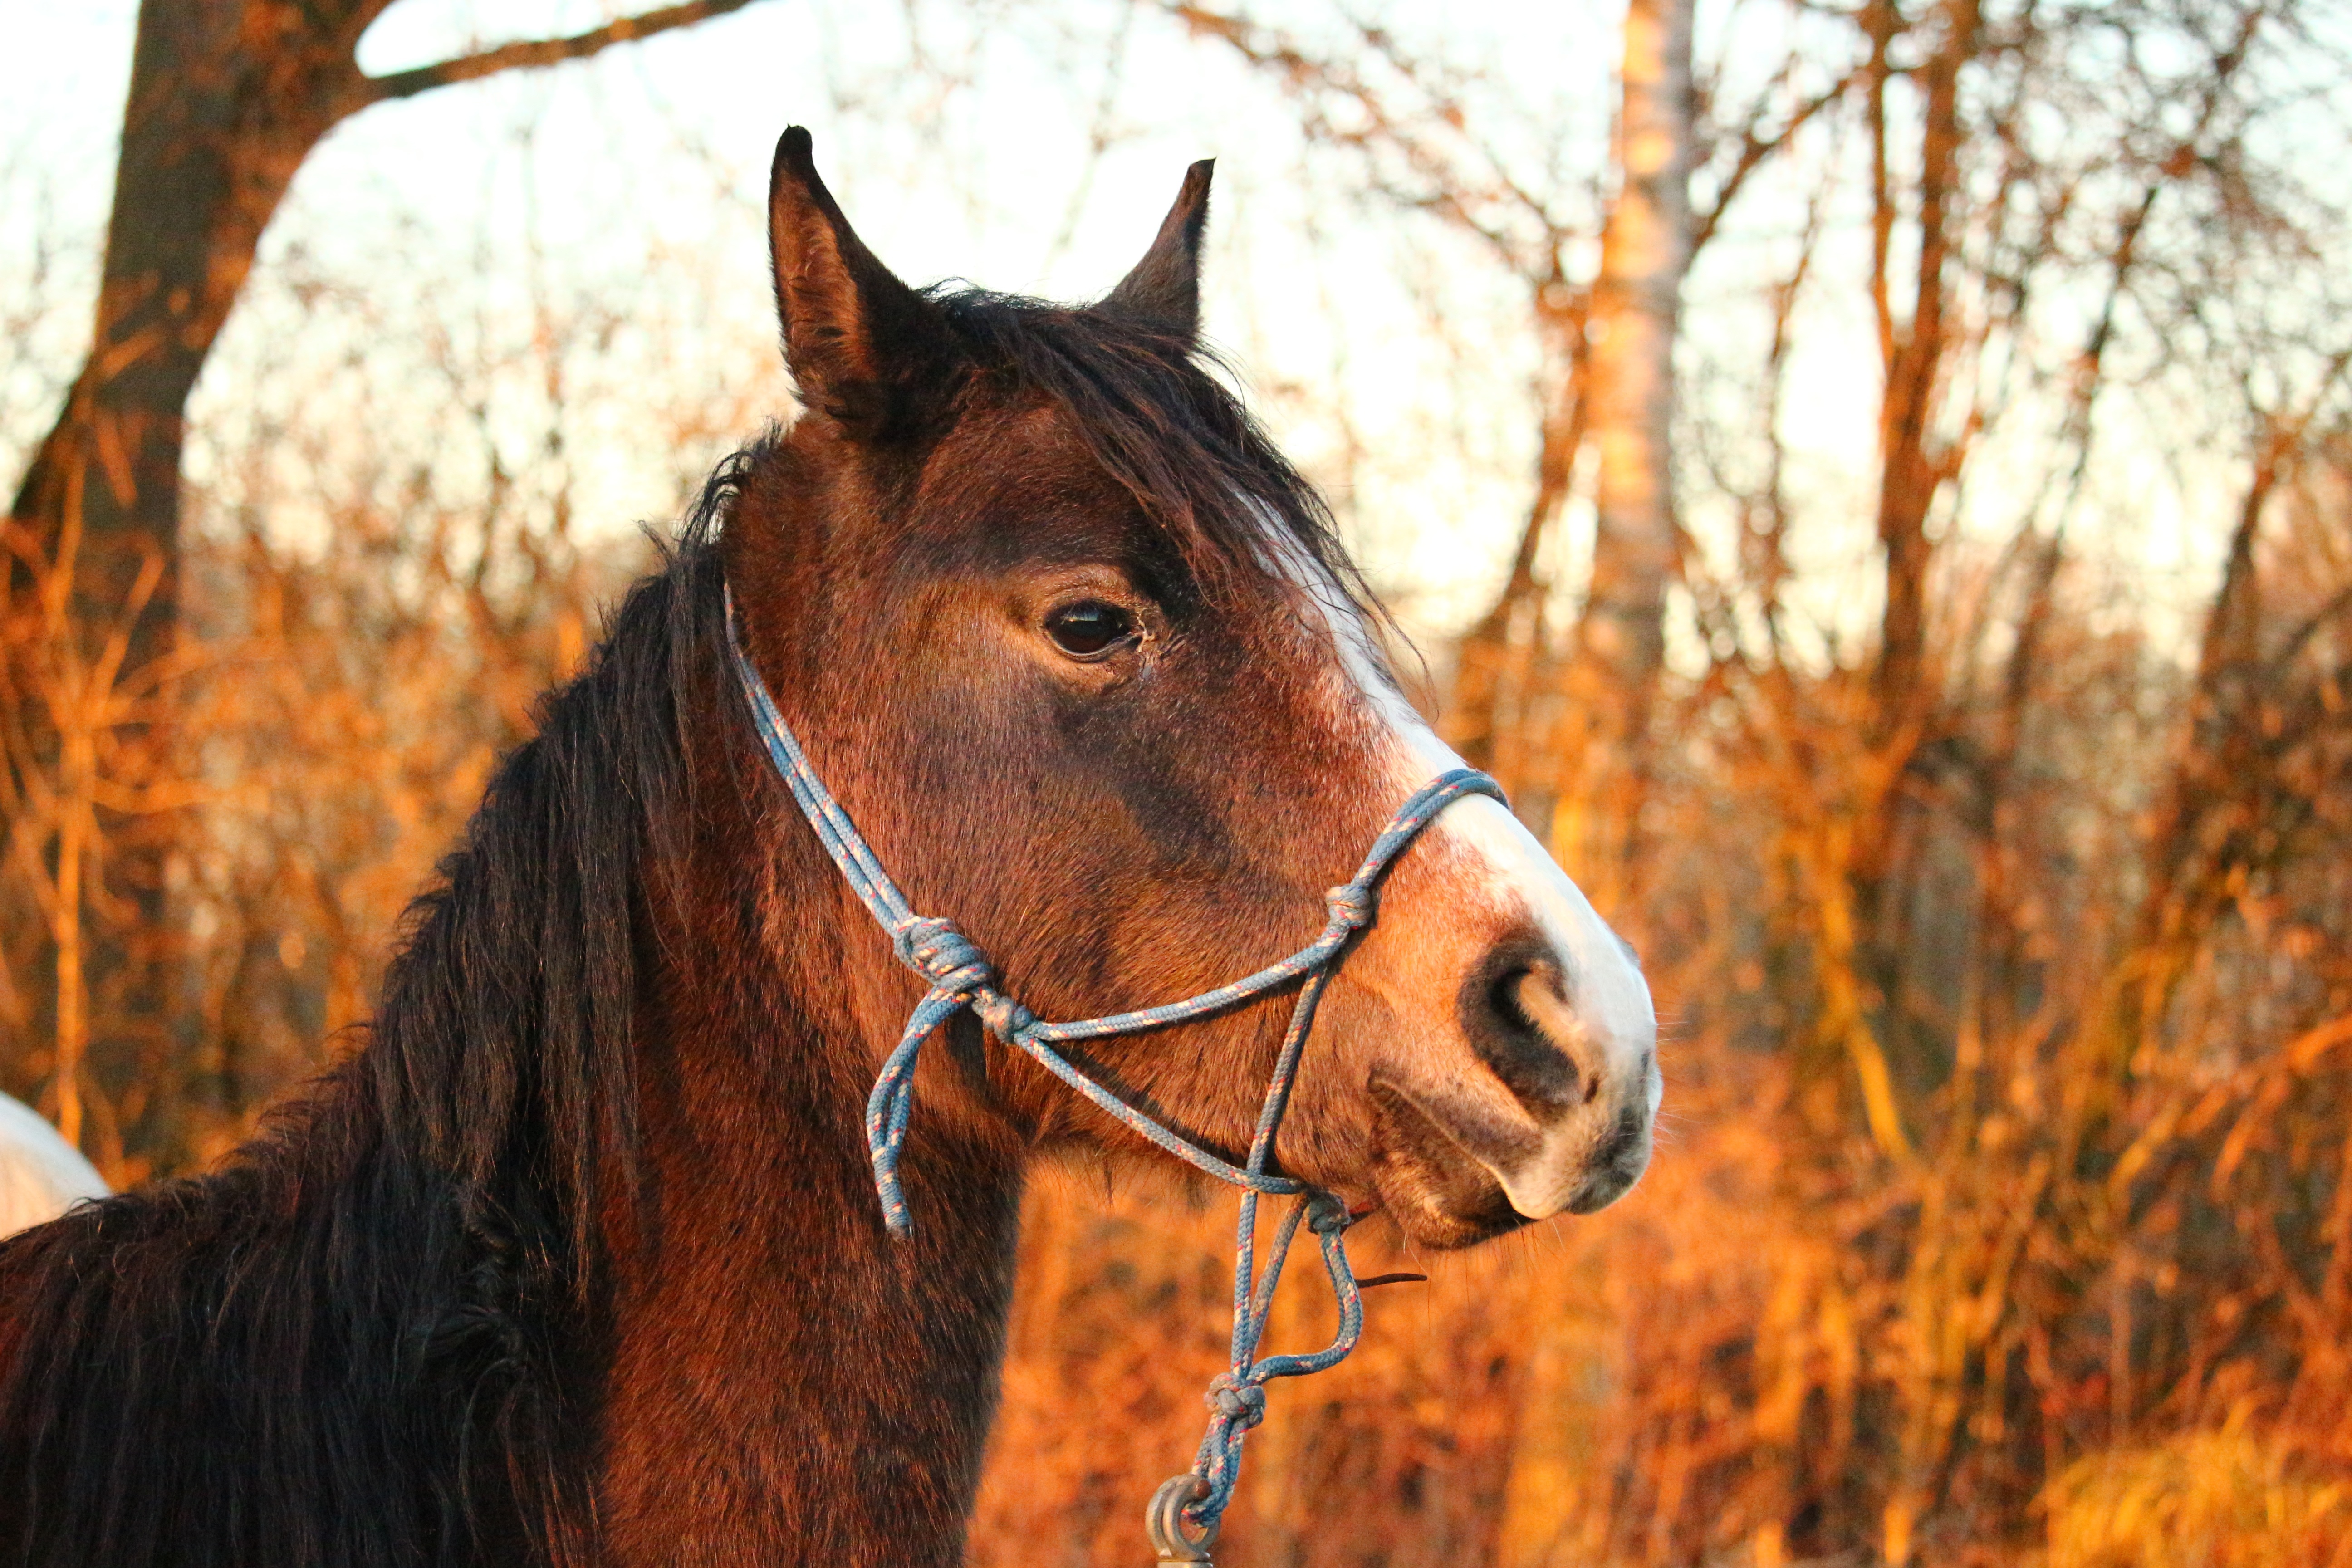
pasture, horse, rein, mammal, stallion, mane, fauna, bridle, vertebrate, mare, horse head, halter, thoroughbred arabian, brown mold, pack animal, horse like mammal, mustang horse